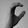
ASL letter: C